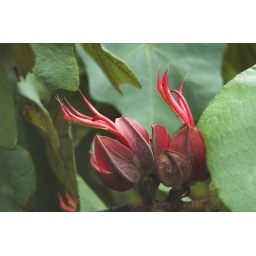
Strange red blooms on a tree in the zoo